Mujibur Rahman (general)

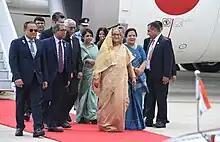

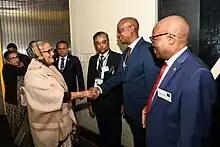

Mujibur Rahman has served under the blue helmet as contingent member in United Nations Mission in Somalia and Congo.